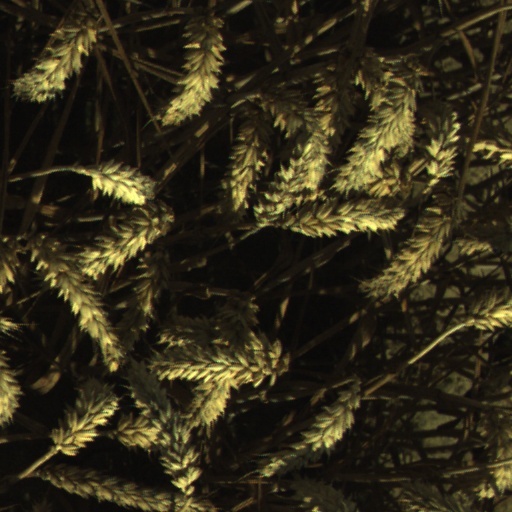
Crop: wheat